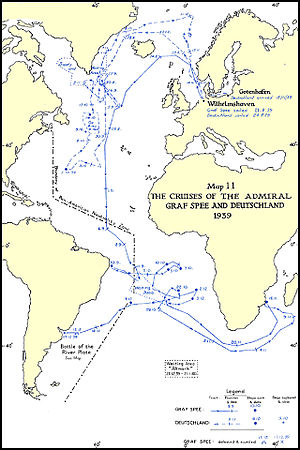
Slagkrydser / 2. verdenskrig
Deutschland og Graf Spee's ruter i 1939
"Slagkrydsere var store krigsskibe fra første halvdel af det 20. århundrede og blev først introduceret af Royal Navy. Slagkrydseren blev udviklet som efterfølger for panserkrydseren, men dens opståen hang mere sammen med udviklingen af dreadnought-slagskibet. Den første serie slagkrydsere, der begyndte med Invincible, blev oprindeligt omtalt som ""dreadnought krydsere"".